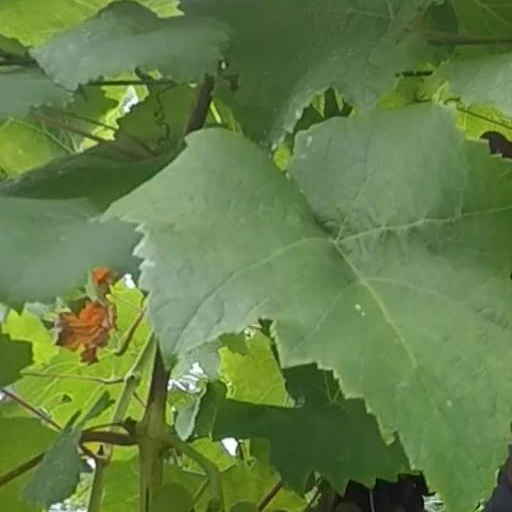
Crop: grape